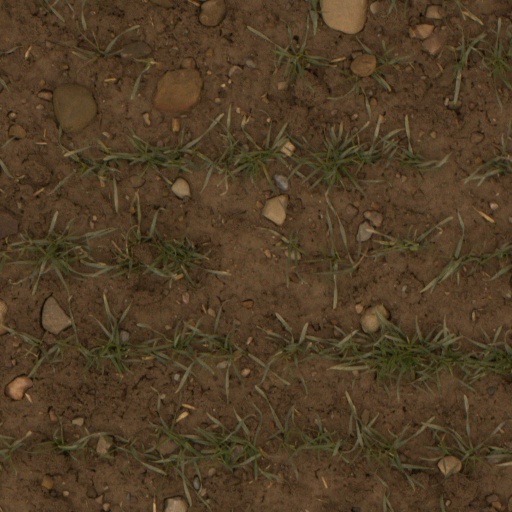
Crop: wheat